Robert Plunkett

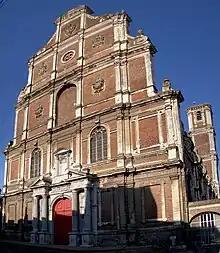
Facade of the Jesuit college's chapel

On April 20, 1789, Plunkett formally requested permission from the Vicar Apostolic of the London District to go to the United States as a missionary. As a result of the Jesuits' fourth vow concerning missionary work, the permission of the Holy See was required as well, and Plunkett's request was forwarded to the Sacred Congregation "de Propaganda Fide". The prefect of the congregation, Cardinal Leonardo Antonelli, approved the request and informed John Carroll, the Prefect Apostolic of the United States, who had been recruiting Jesuits in Europe to run the newly established Georgetown College in Maryland.